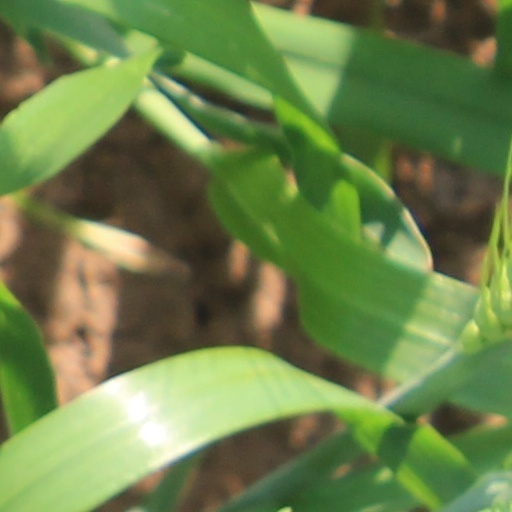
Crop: wheat